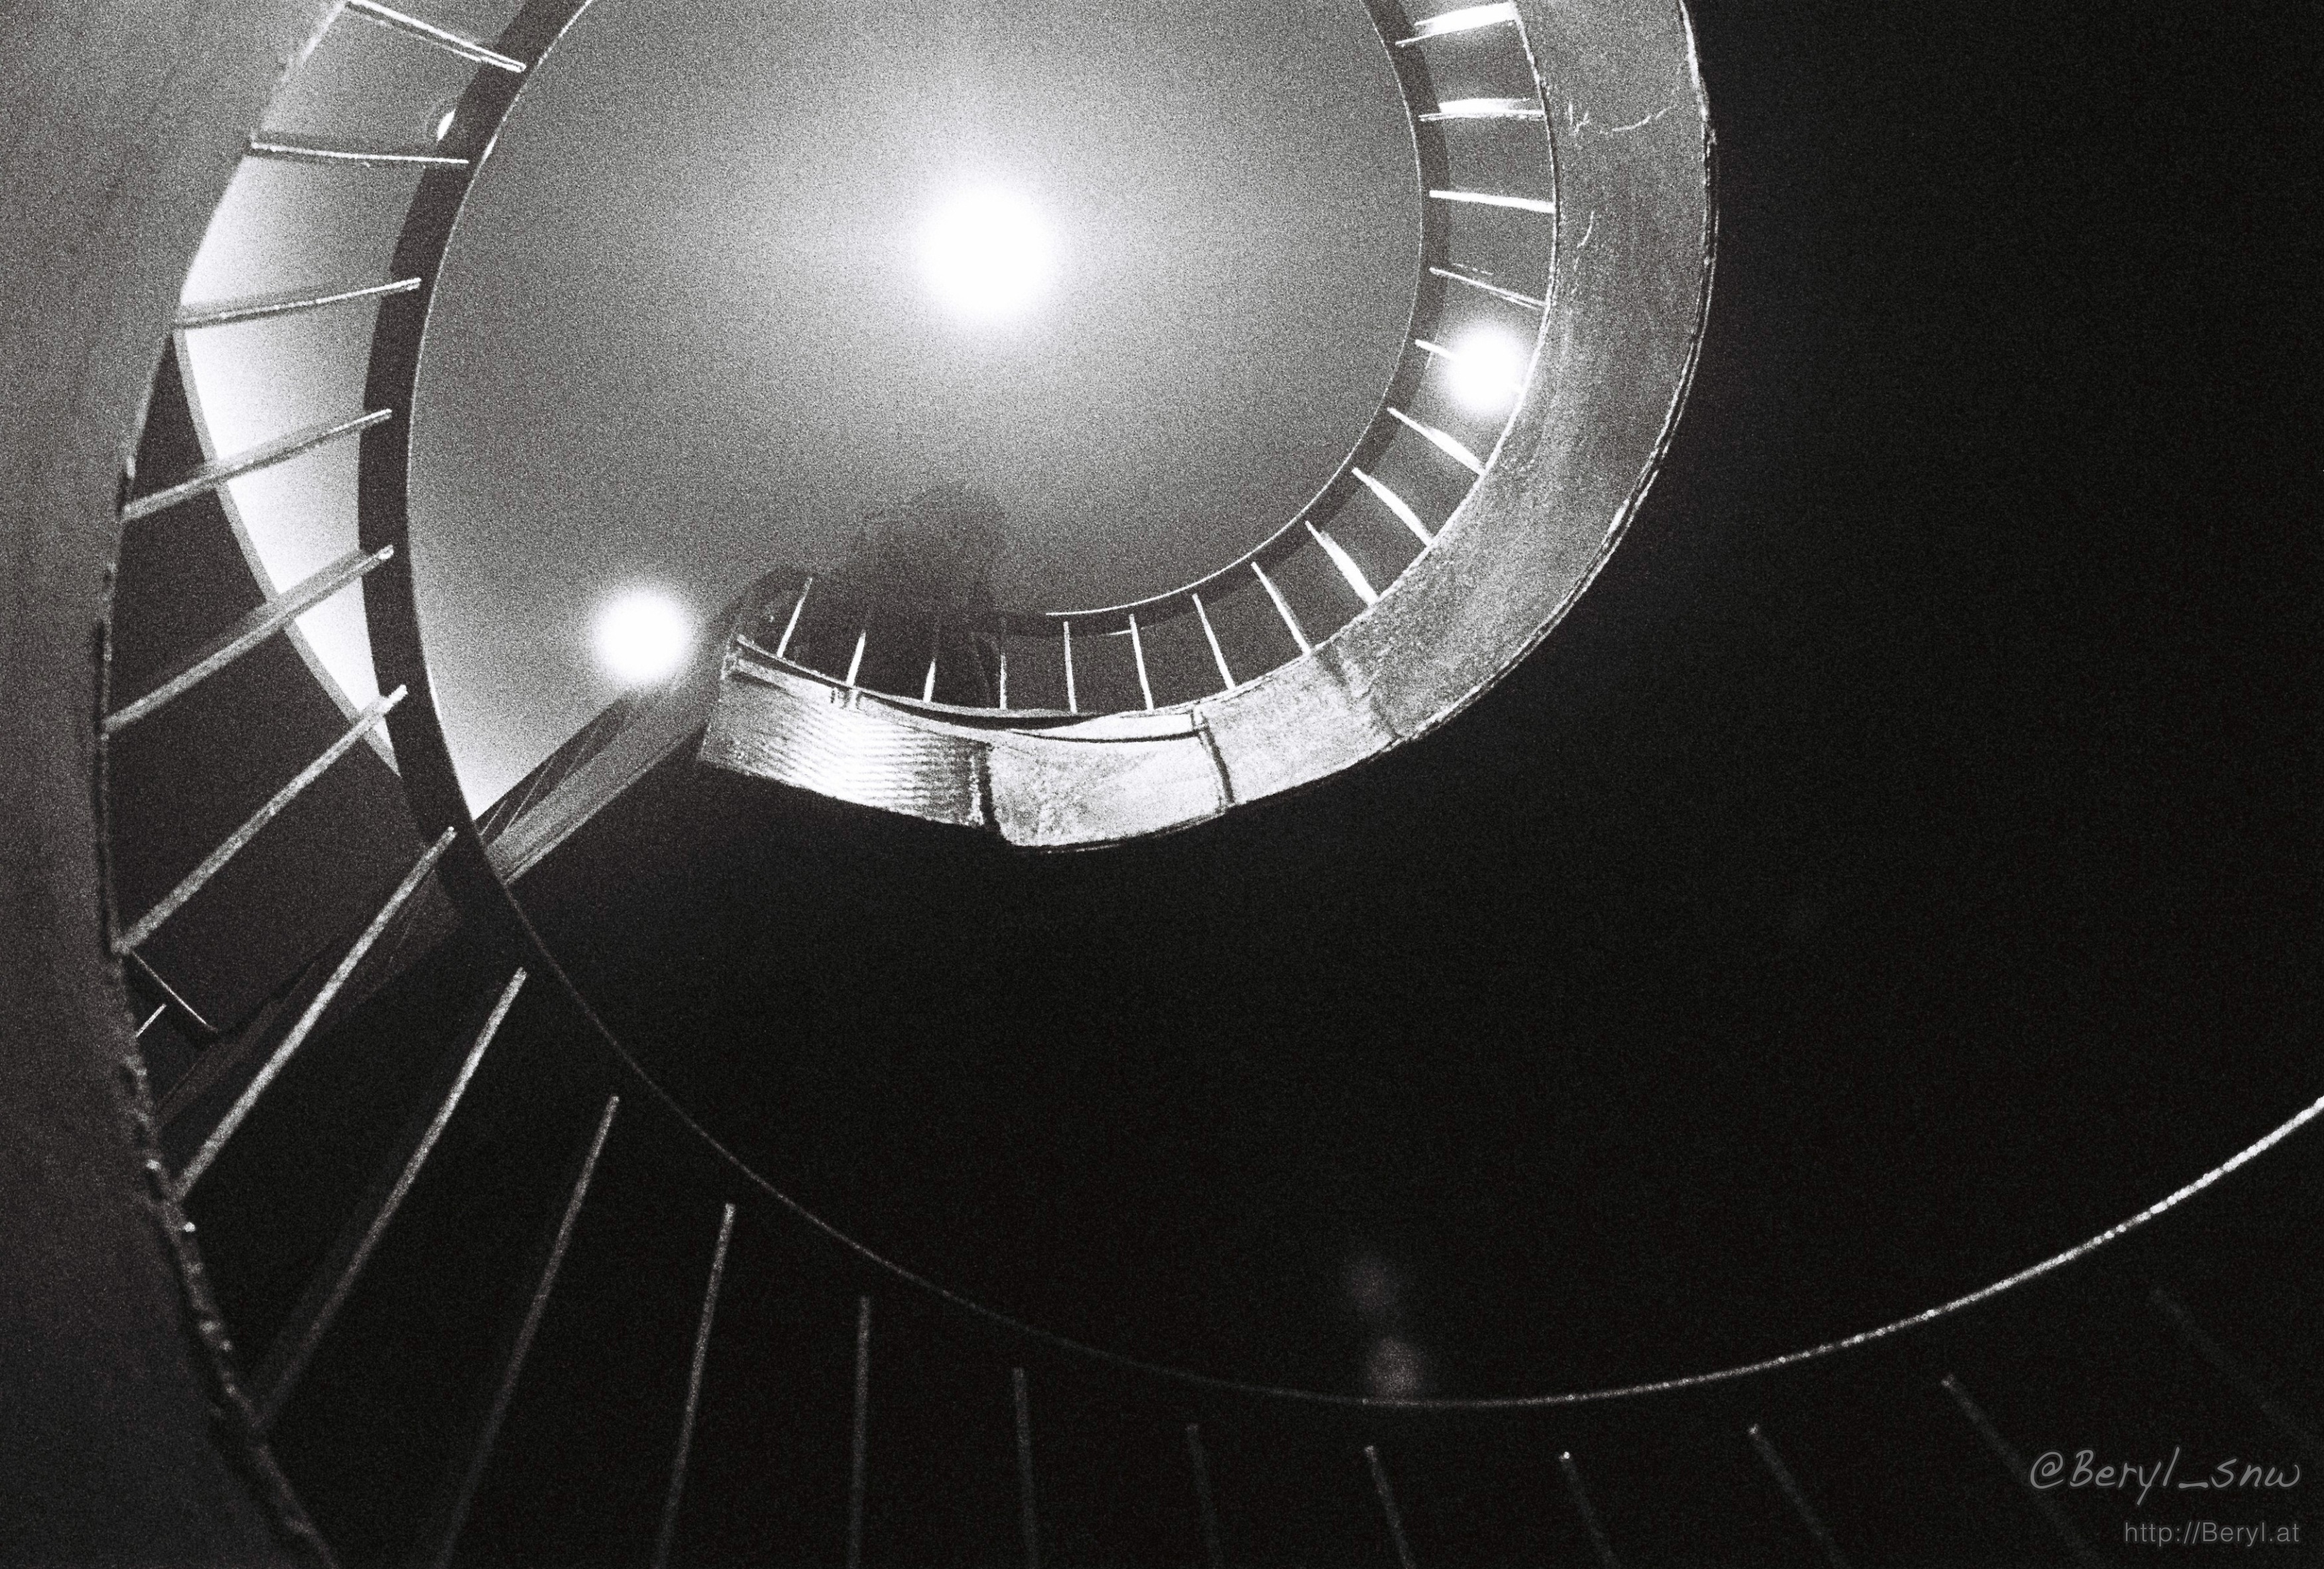
light, girl, vintage, wheel, spiral, window, film, staircase, ceiling, nikon, black, lighting, circle, bw, blackandwhite, 35mm, symmetry, faceless, nikkor, 3200, shape, f3, ais35mmf2, delta3200, ilford, spin, negative